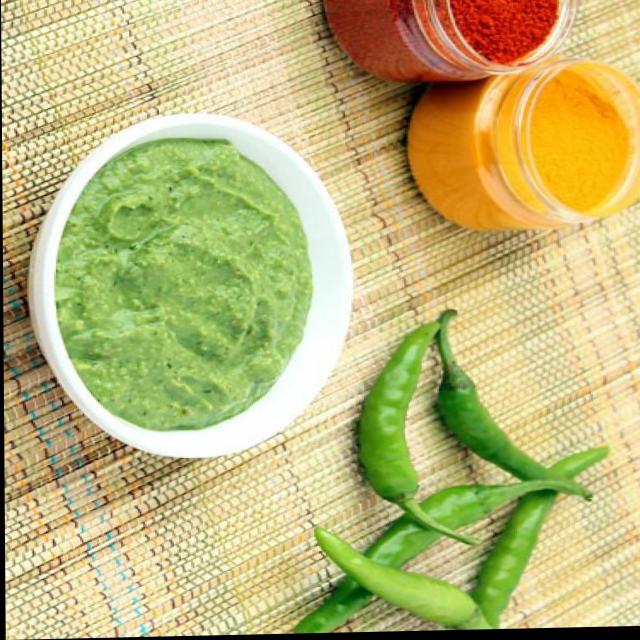
Dish: green_chutney